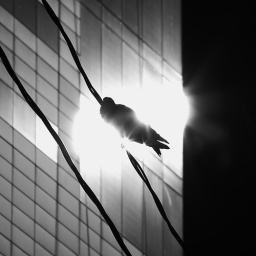
A reflection of the sun in a nearby building's windows made this pigeon seem to glow and explode.